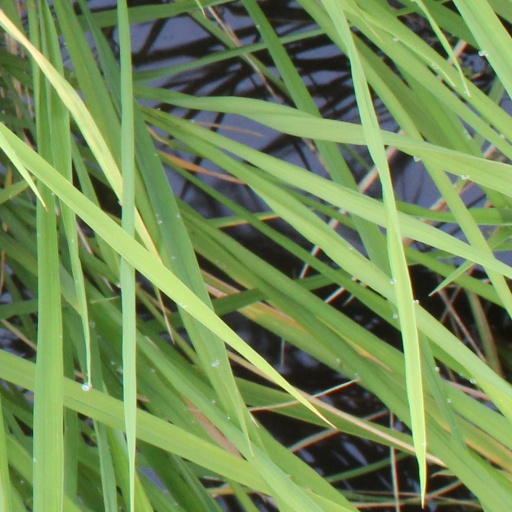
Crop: rice